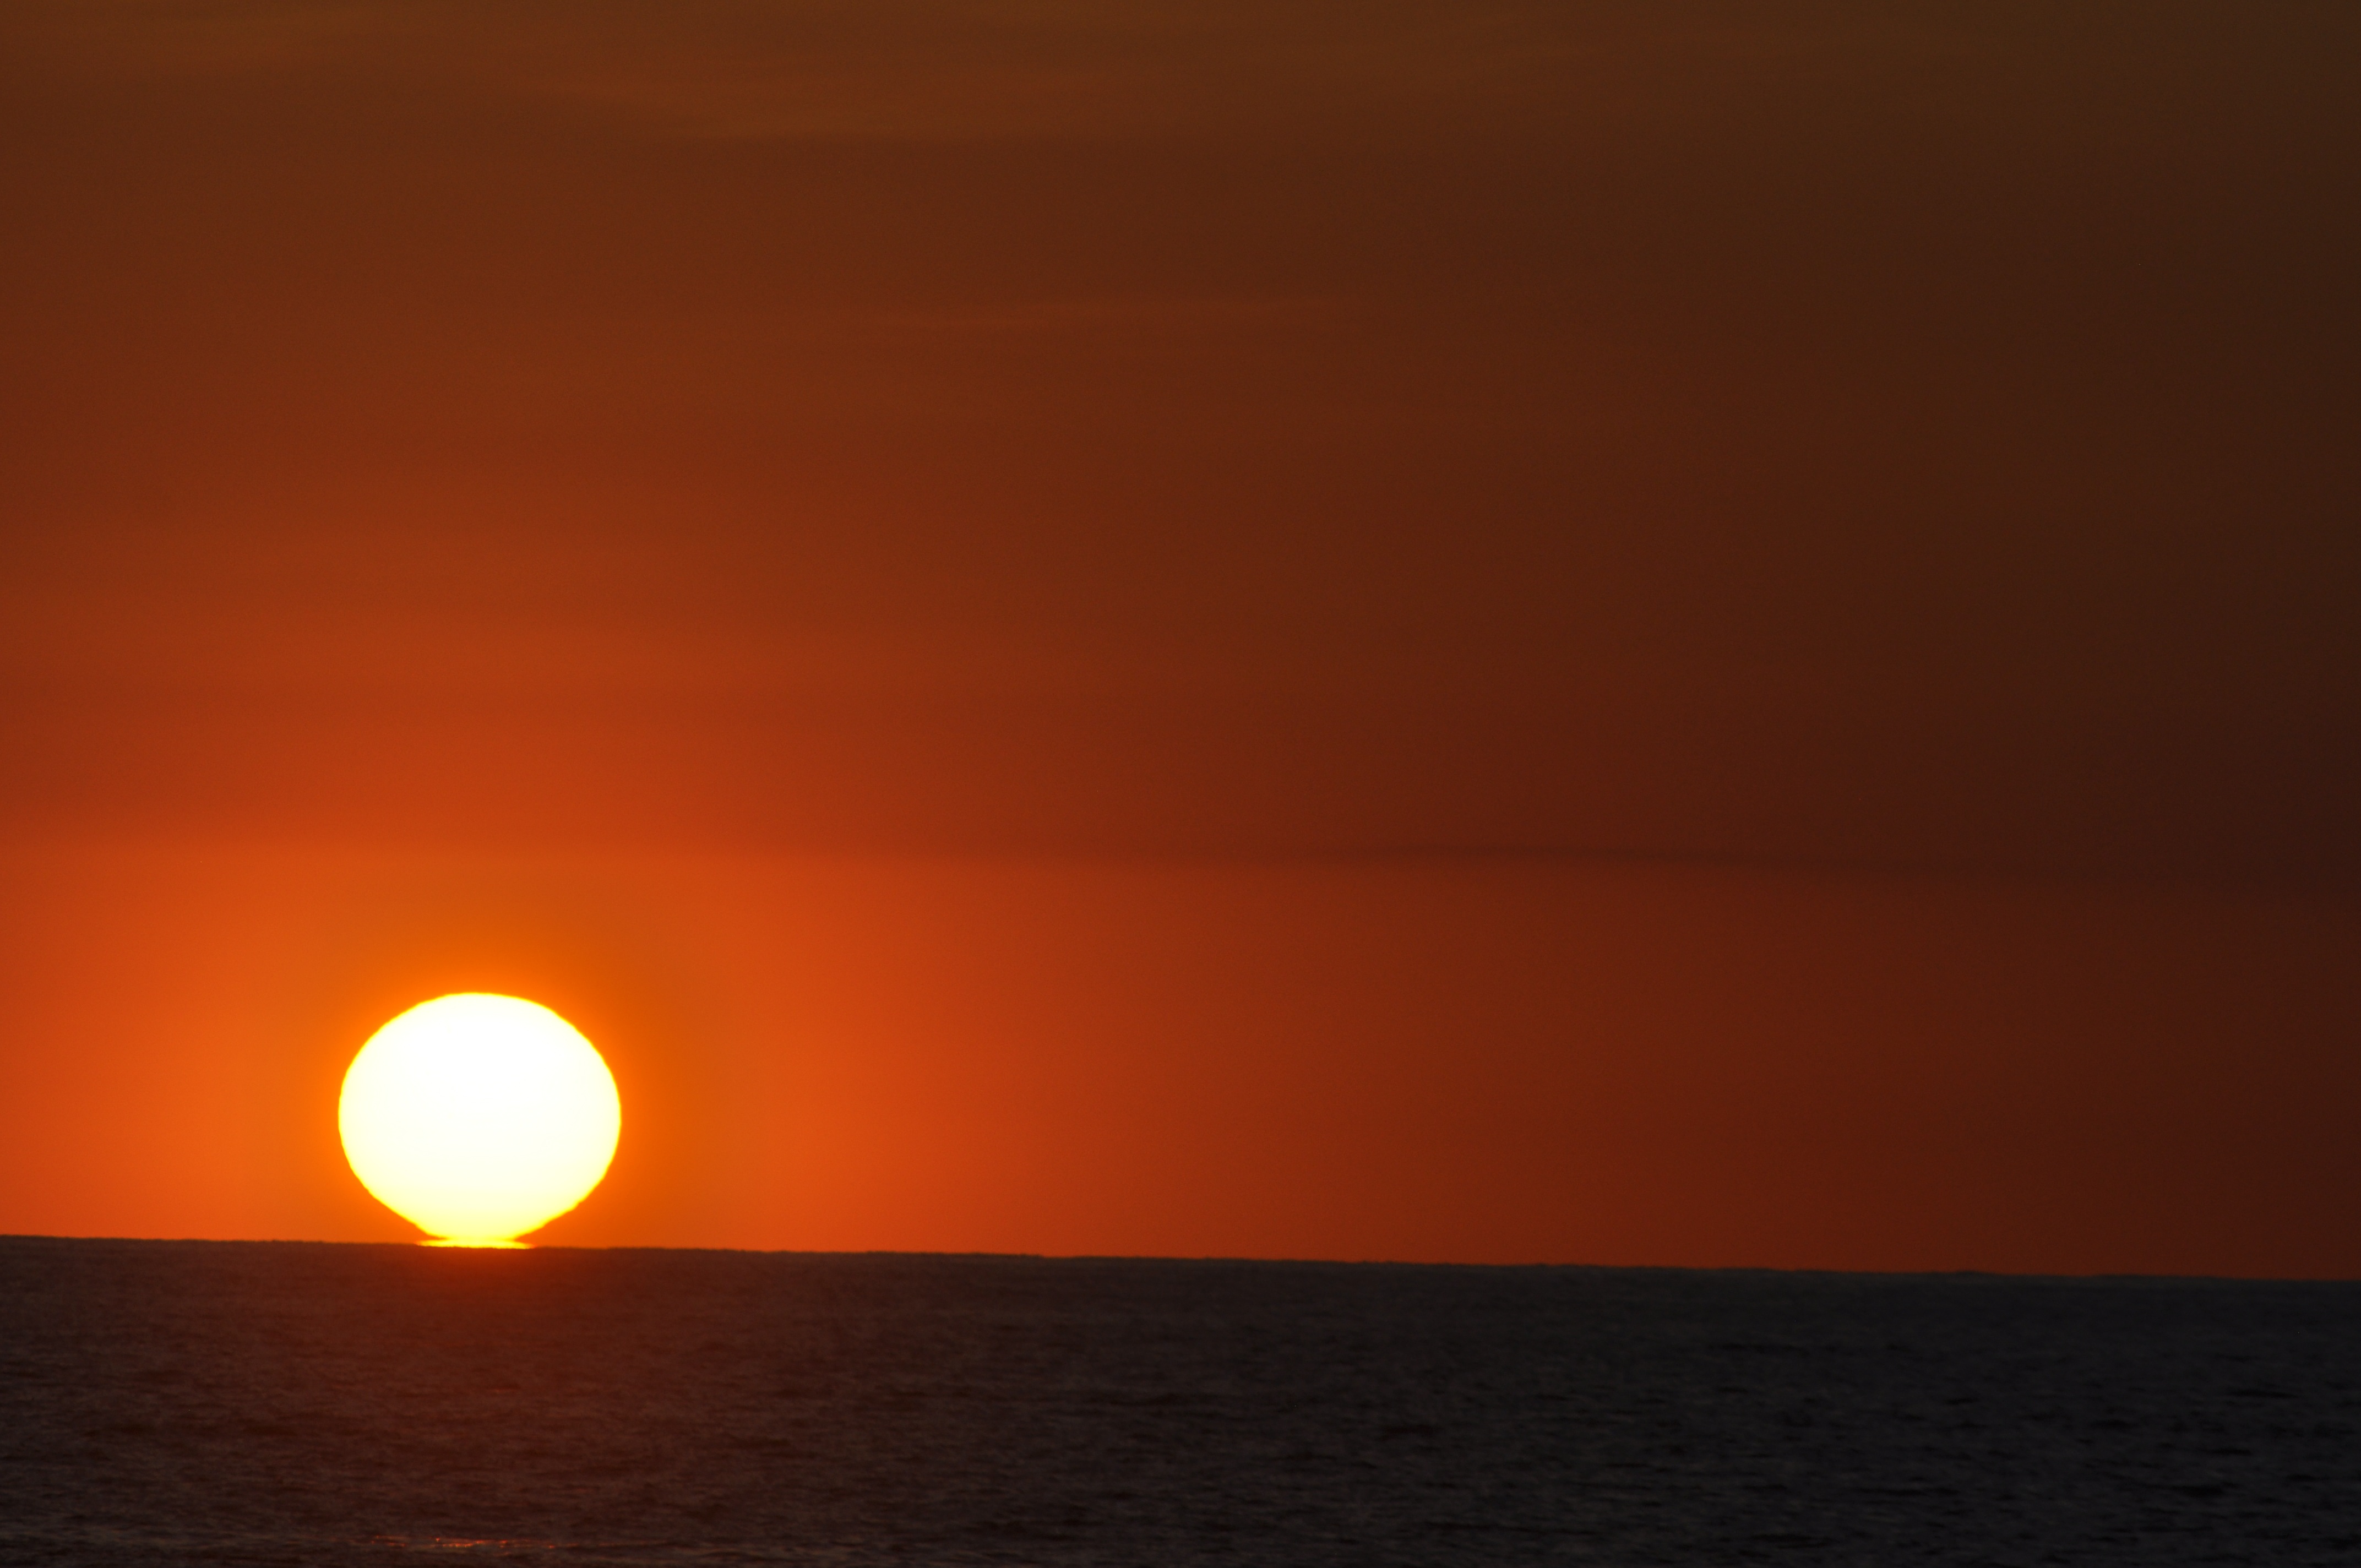
beach, sea, ocean, horizon, light, sky, sun, sunrise, sunset, sunlight, morning, dawn, atmosphere, dusk, evening, reflection, afterglow